Cookbook

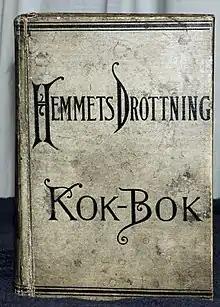
Norwegian immigrant cookbook in Norwegian, published in the United States in 1899.

International and ethnic cookbooks fall into two categories: the kitchen references of other cultures, translated into other languages; and books translating the recipes of another culture into the languages, techniques, and ingredients of a new audience. The latter style often doubles as a sort of culinary travelogue, giving background and context to a recipe that the first type of book would assume its audience is already familiar with. Popular Puerto Rican cookbook, Cocina Criolla, written by Carmen Aboy Valldejuli, includes recipes that are typically of traditional Puerto Rican cuisine such as mofongo and pasteles. Valldejuli's cookbook was not only important to Puerto Ricans, but also very popular in the United States where her original cookbook has since been published in several editions, including English versions. These include The Art of Caribbean Cookery - Doubleday, 1957; Puerto Rican Cookery - Pelican Publishing, 1983; and, Juntos en la Cocina (co-authored with her husband, Luis F. Valldejuli) - Pelican Publishing, 1986.